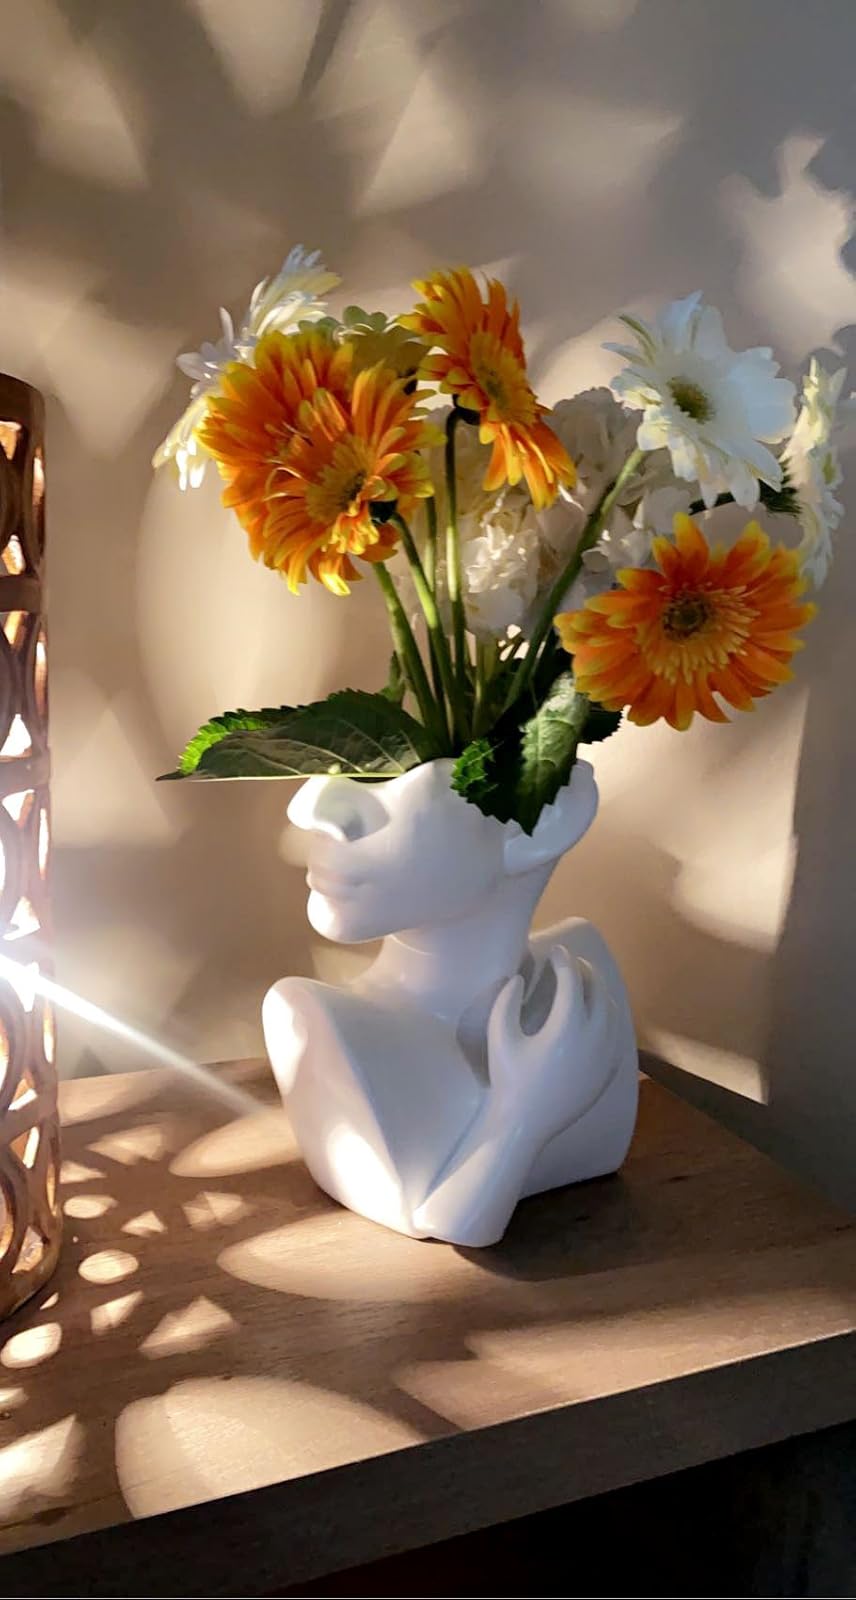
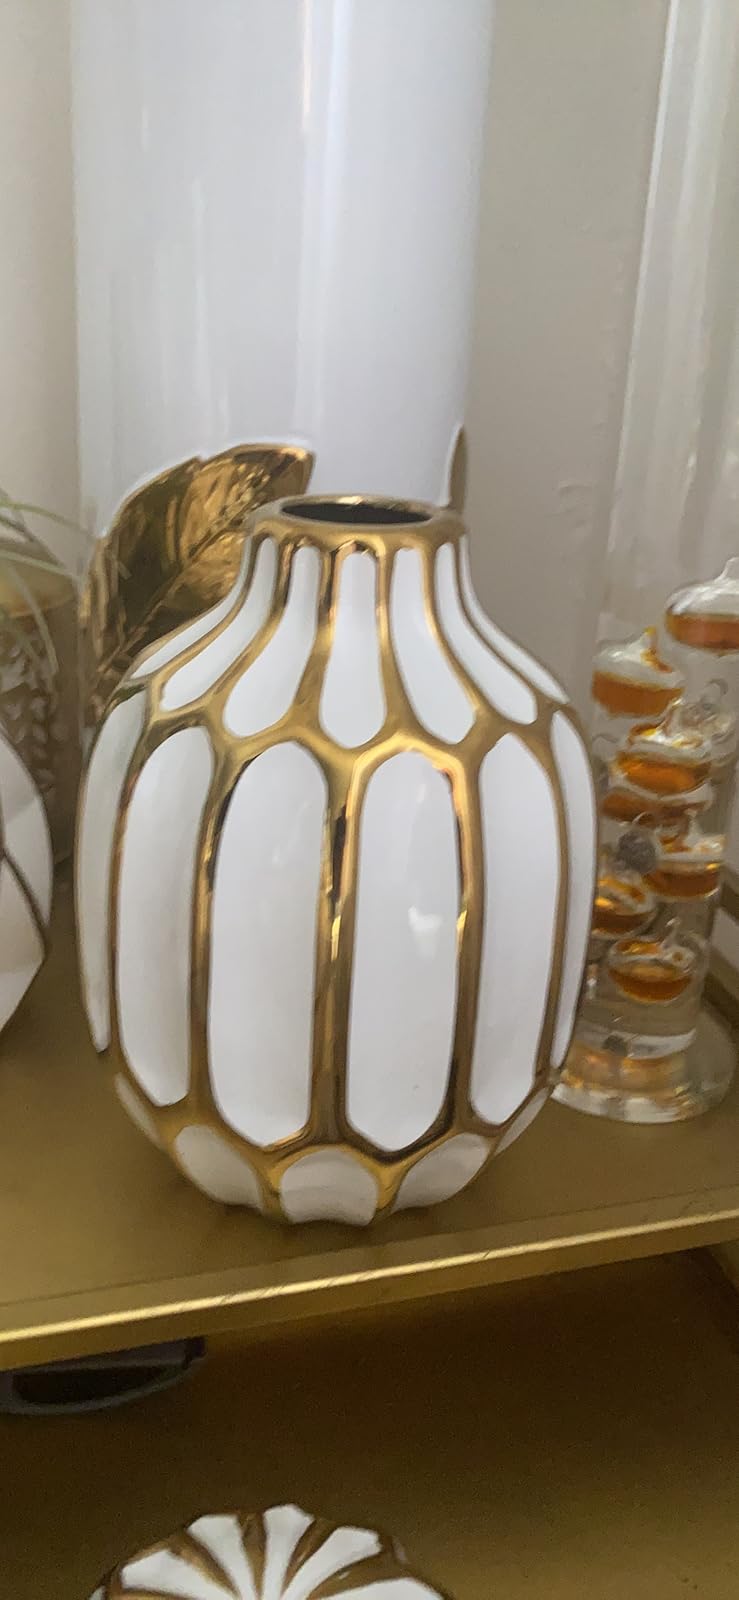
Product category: vase
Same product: no